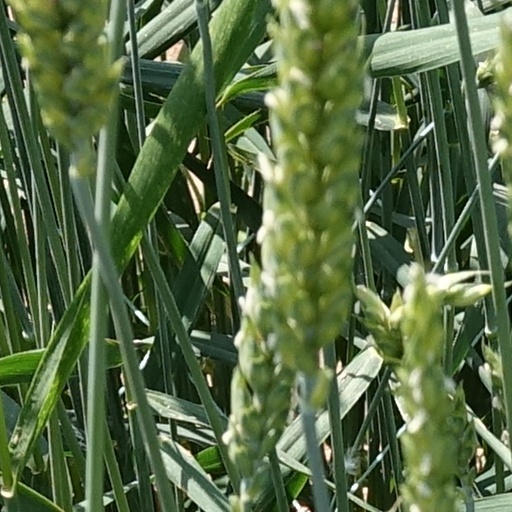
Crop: wheat